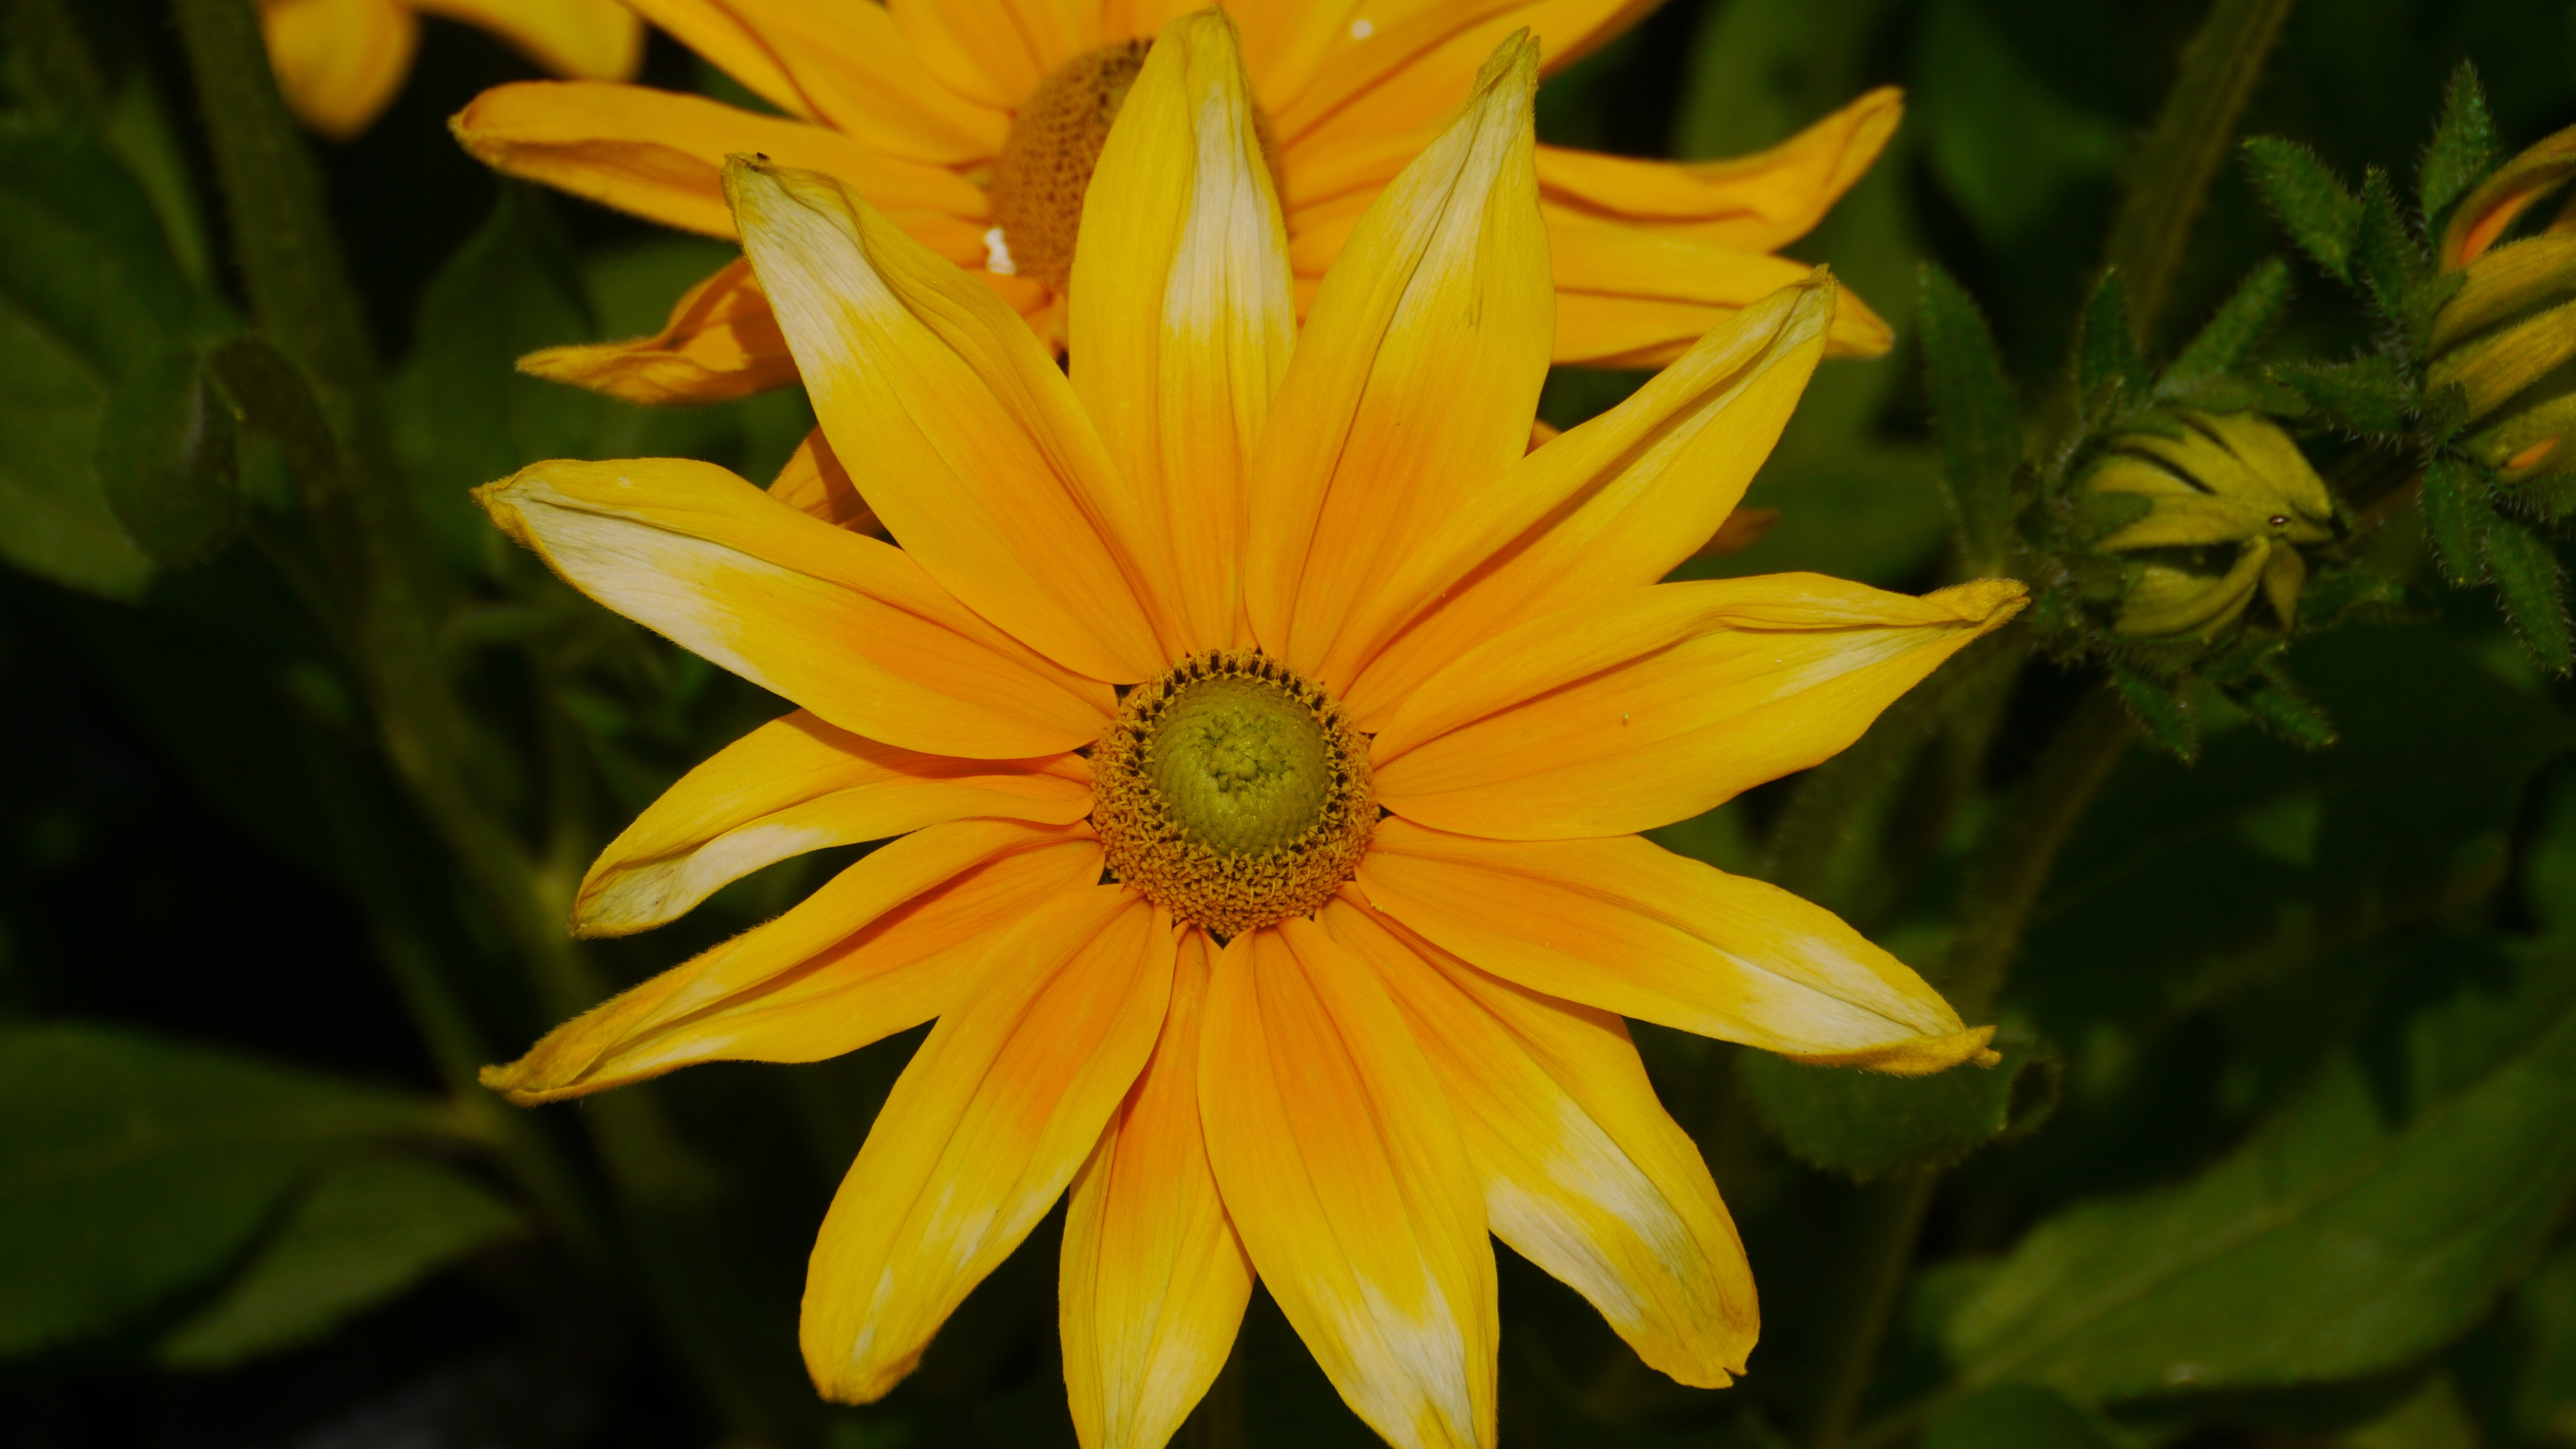
plant, flower, petal, summer, botany, yellow, flora, yellow flower, wildflower, macro photography, summer flowers, flowering plant, daisy family, plant stem, land plant